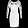
Label: Dress